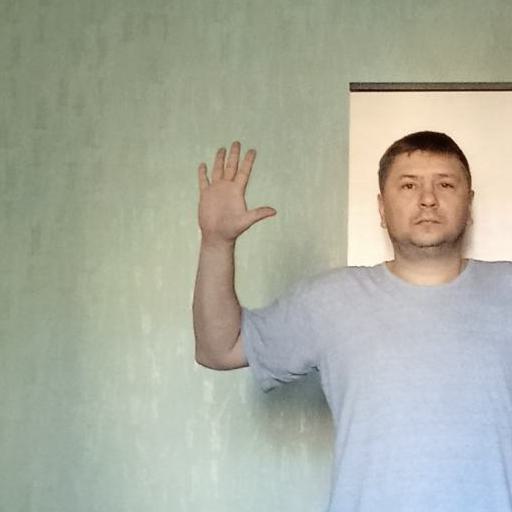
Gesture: palm